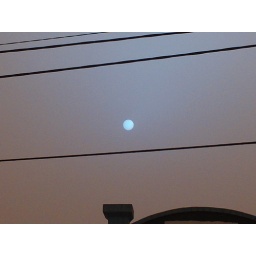
A rather large white circle fully white, seen in the sky during this terrible dust storm.